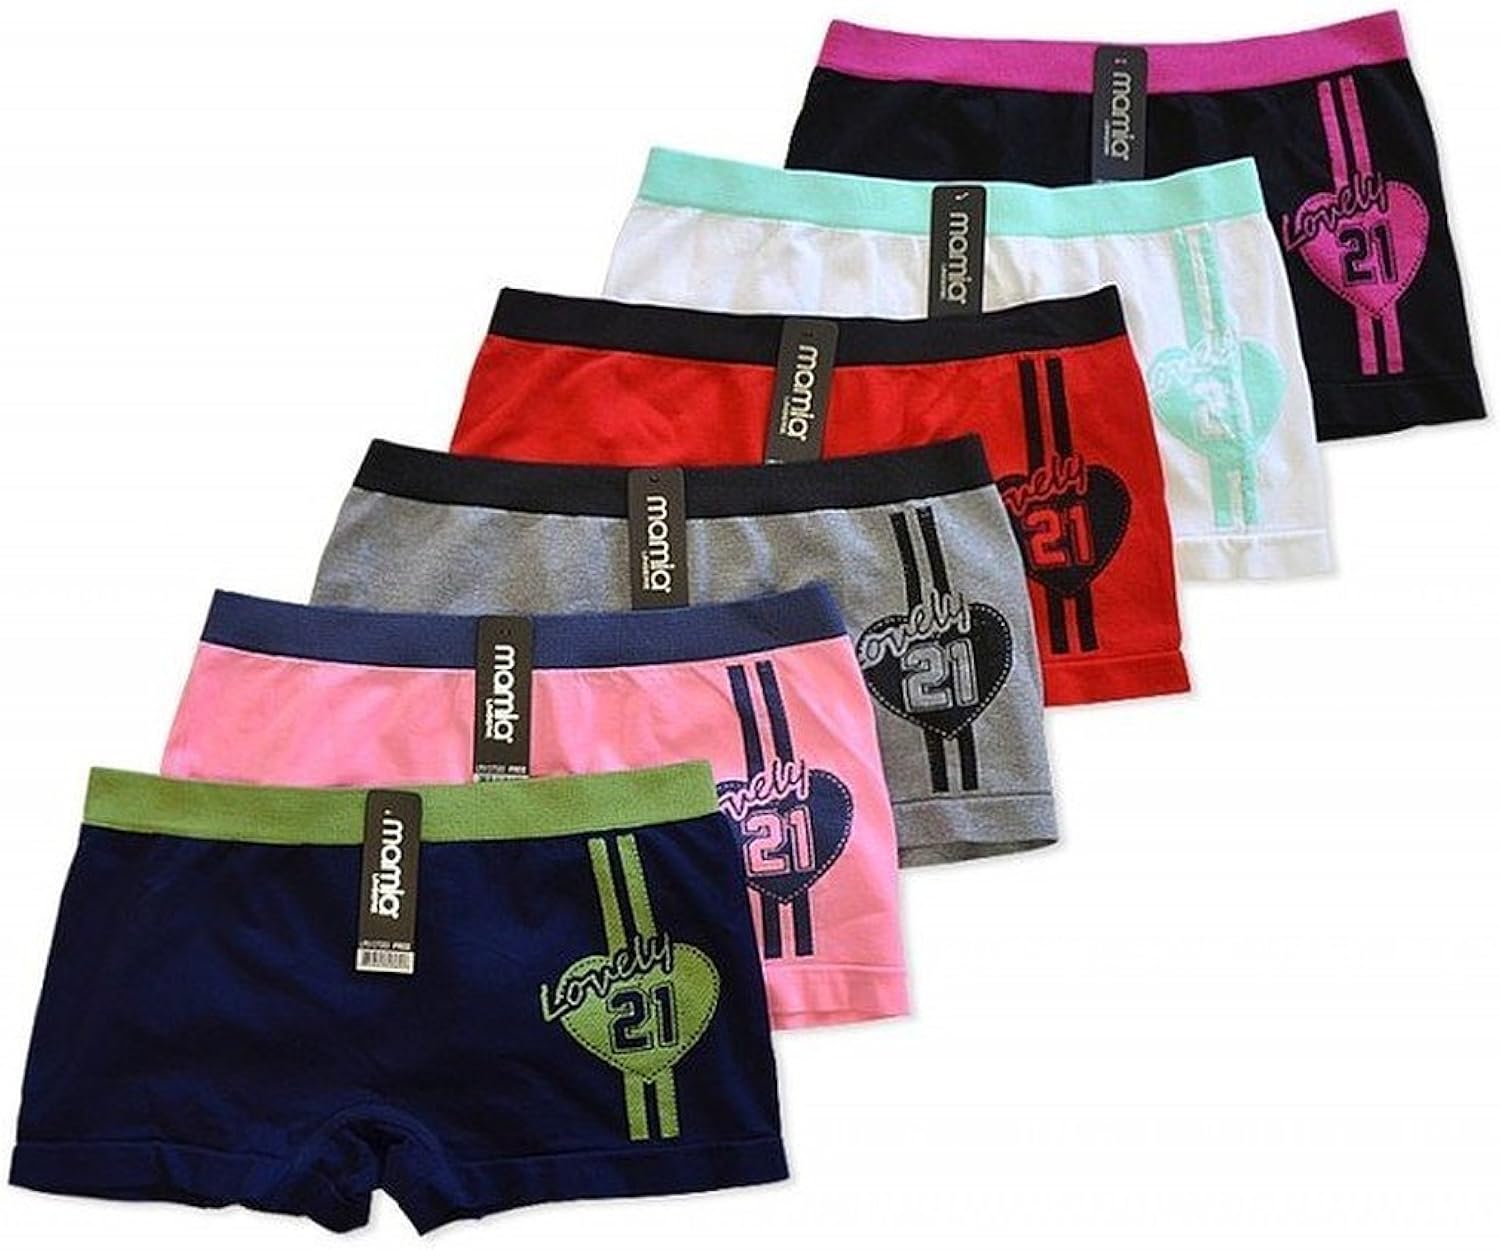
MAMIA Women Seamless Stretch Boy Shorts Panties Various Styles (Pack of 6) One Size
Category: AMAZON FASHION
MAMIA nylon blend boy shorts seamless panties are comfortable and durable. Featuring a low rise comfort waistband, slim stretch fit, smooth nylon blend fabric and a variety of cute colors and designs.
Features: 90% Nylon, 10% Spendex | Imported | Hand Wash Only | One size fits most (XS-XL). Unstretched waist measures 24 inches | Value Pack of 6 Assorted Colors. Seamless design goes well with any apparels. | Soft, Comfortable, Sexy | 90% Nylon, 10% Spandex | Choose from a variety of designs and colors